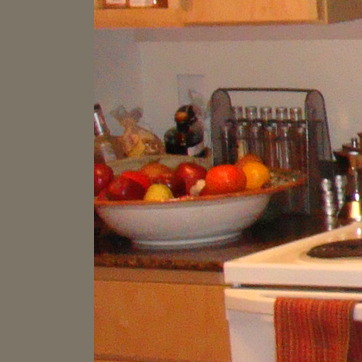
Material: food